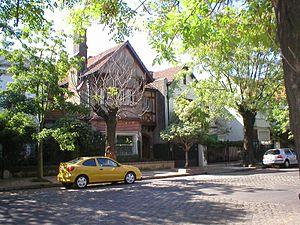
Belgrano est un des quartiers de la ville de Buenos Aires, capitale de l'Argentine. C'est un des centres commerciaux les plus importants de la ville. Il compte quelque 140 000 habitants. Historiquement, Belgrano fut d'abord un village, puis une ville ; il fut même temporairement capitale fédérale du pays pour redevenir un quartier de la grande cité.